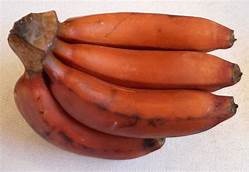
Label: banana